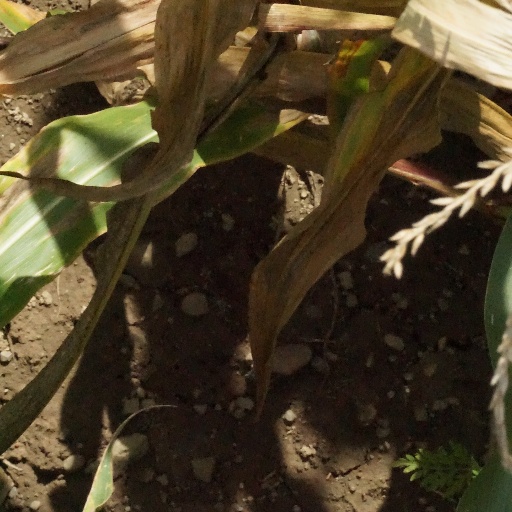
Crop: maize; corn